Bill Feldhaus

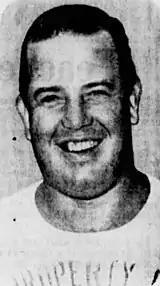
Bill Feldhaus, 1937

William Bernard Feldhaus (December 8, 1912 – June 2, 1974) was an American football player and coach. He played college football at Cincinnati and professional football for the Detroit Lions and held coaching positions at Miami (OH), Indiana, and Xavier.